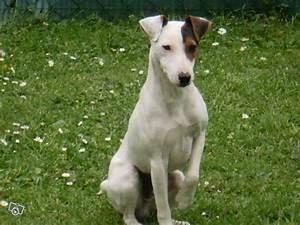
dog